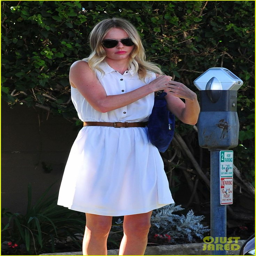
note : love this simple white shirt dress with the brown leather belt !